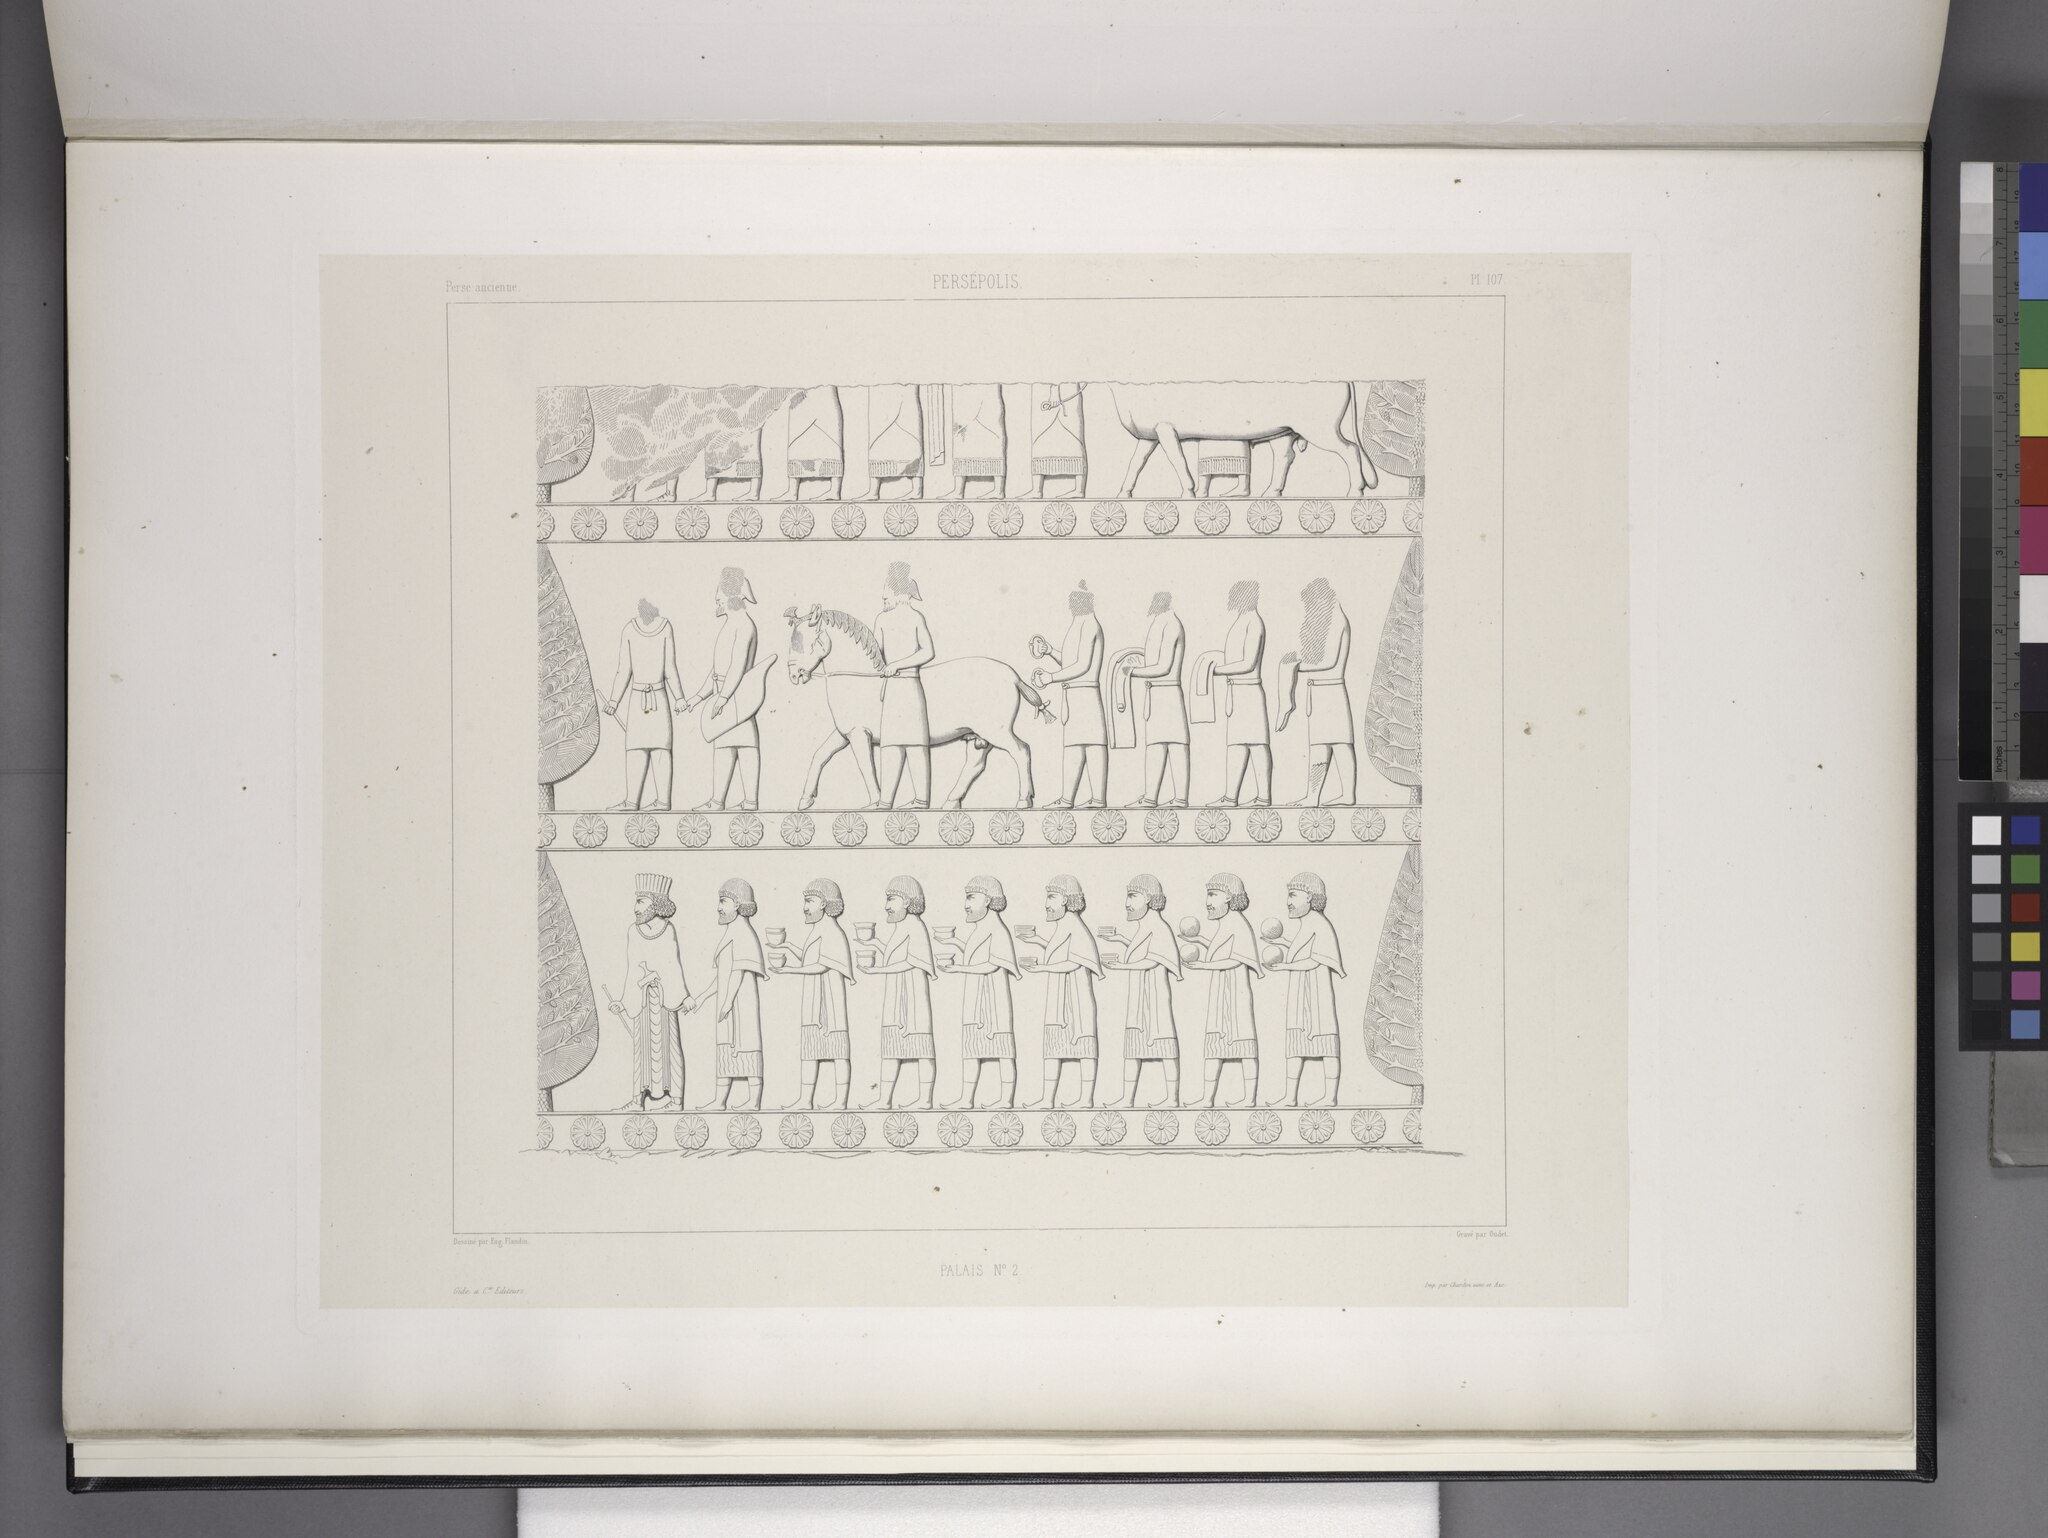
Title: Persépolis. Palais no. 2. Bas-relief du mur de soutènement, à droite de l'escalier du centre (NYPL b12482496-1542819)
Description: Persépolis. Palais no. 2. Bas-relief du mur de soutènement, à droite de l'escalier du centre
Date: 1851
Categories: Images uploaded by Fæ, PD-old-100-expired, PD-scan (PD-old-auto-expired), Images from the New York Public Library, CC-PD-Mark, Media needing category review as of 27 October 2016, NYPL General Research Division, Persepolis in the 19th century, Voyage en Perse, PD-old missing SDC copyright status, Illustrations of Apadana of Persepolis, Illustrations of Persepolis